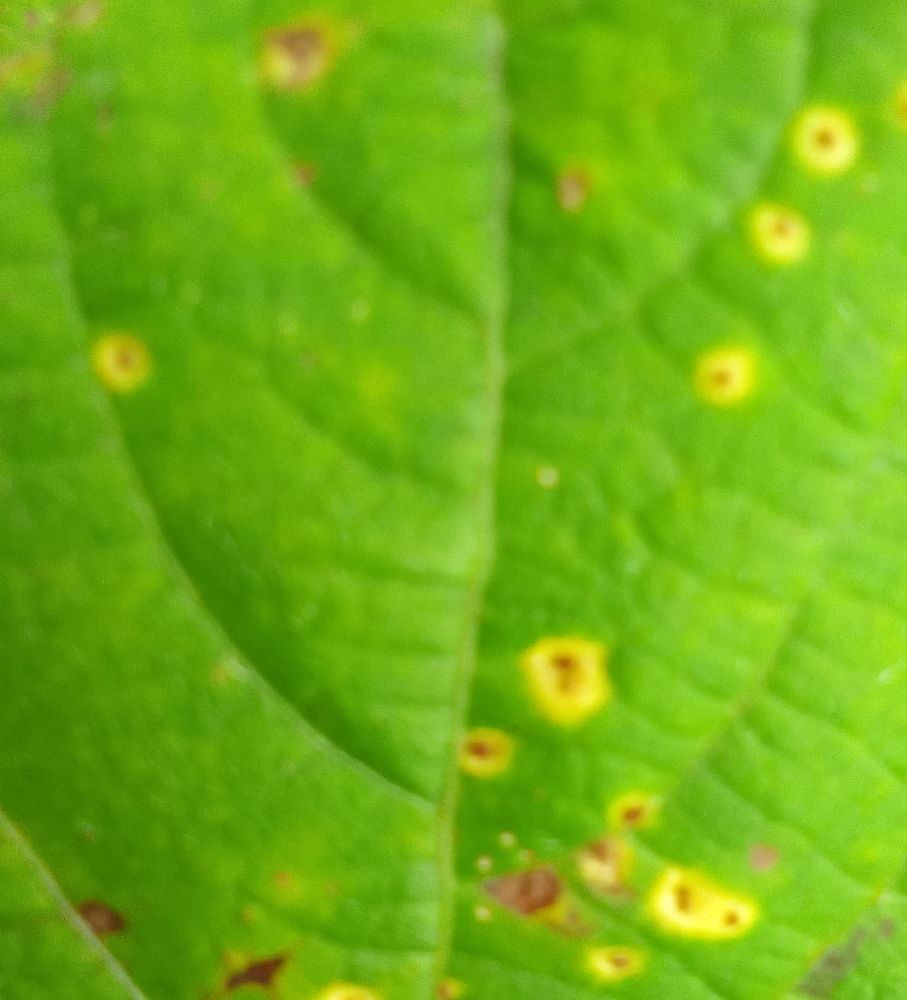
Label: rust